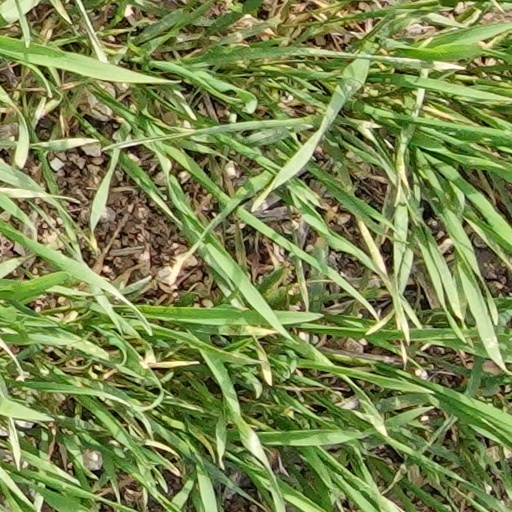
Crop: wheat